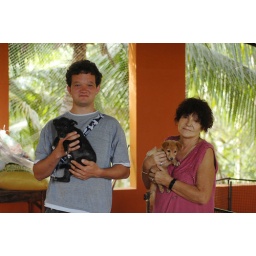
Avis and a volunteer (sorry don't know his name) in the puppy house